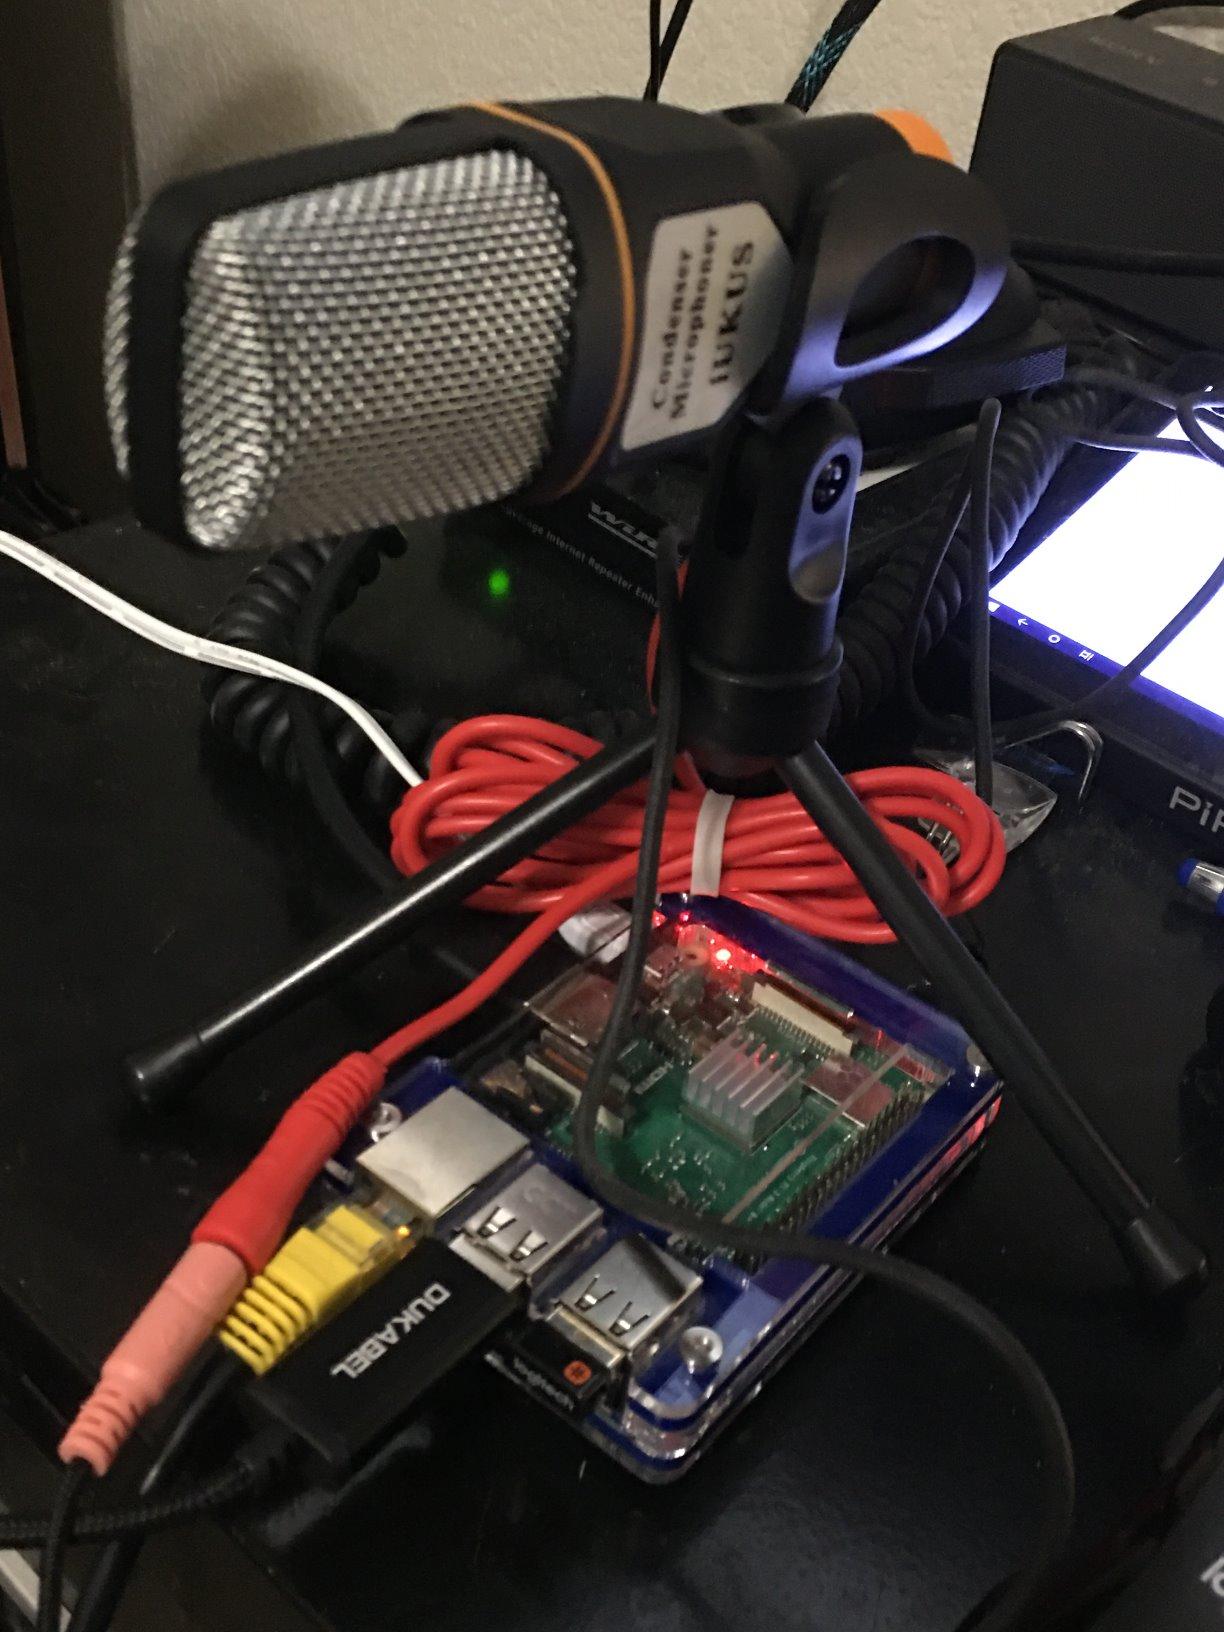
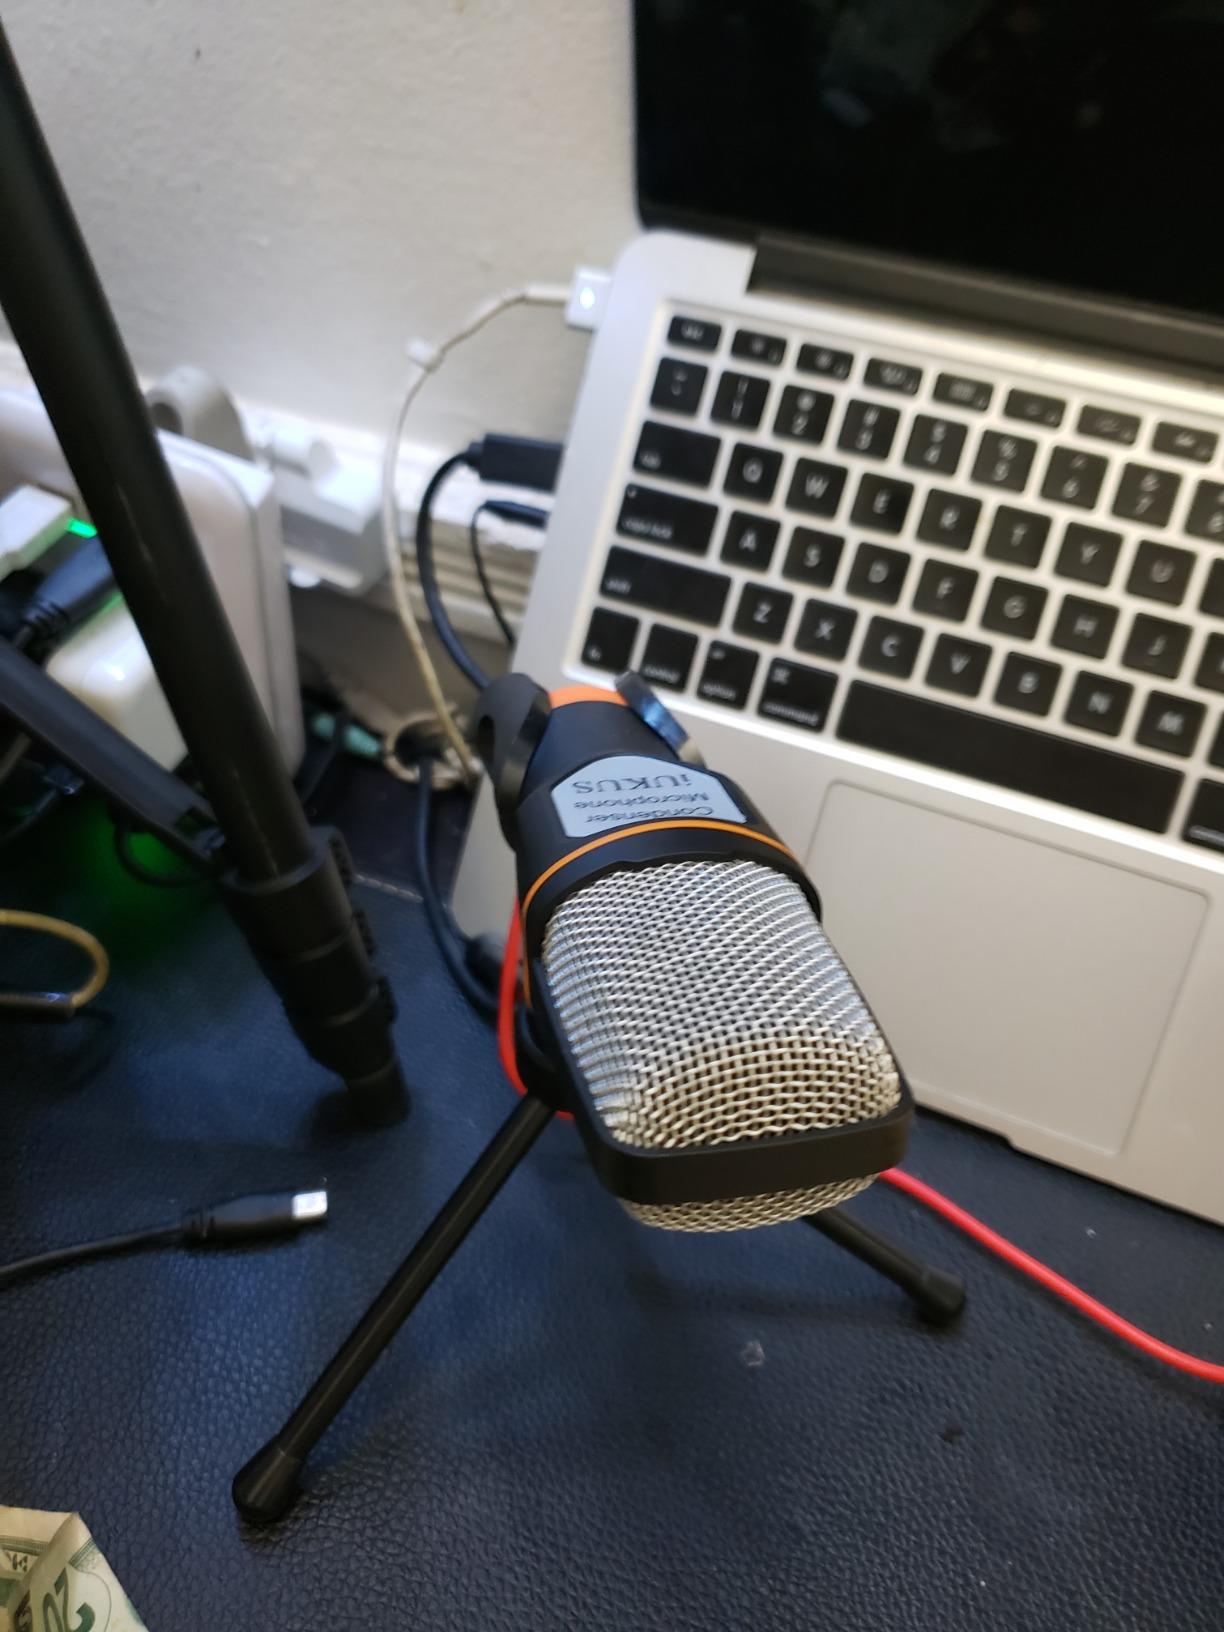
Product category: microphone
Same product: yes